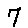
Label: 7